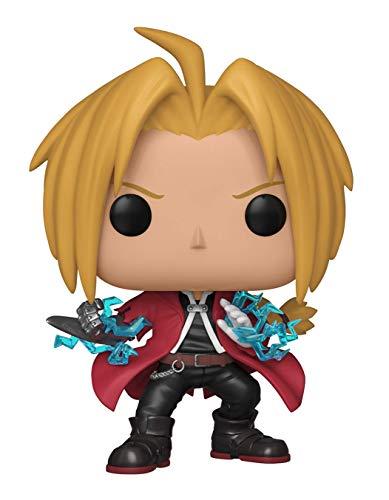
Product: Funko Pop Animation: Full Metal Alchemist - Ed (Styles May Vary) Collectible Figure, Multicolor
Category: Toys & Games | Toy Figures & Playsets | Action Figures
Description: Collect and display all full metal Alchemist figures from Funko.
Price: $10.99